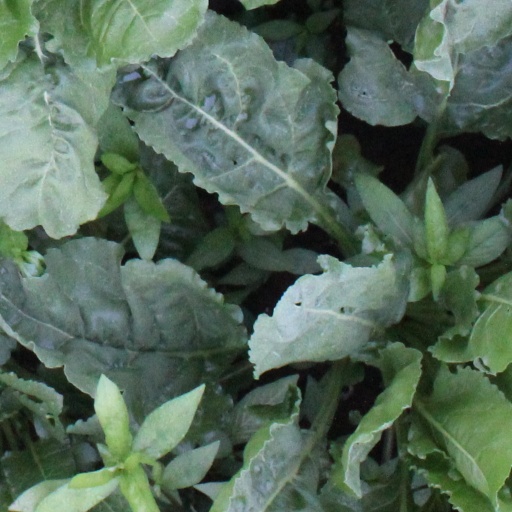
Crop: sugar beet